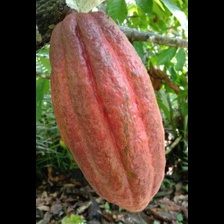
Label: sana